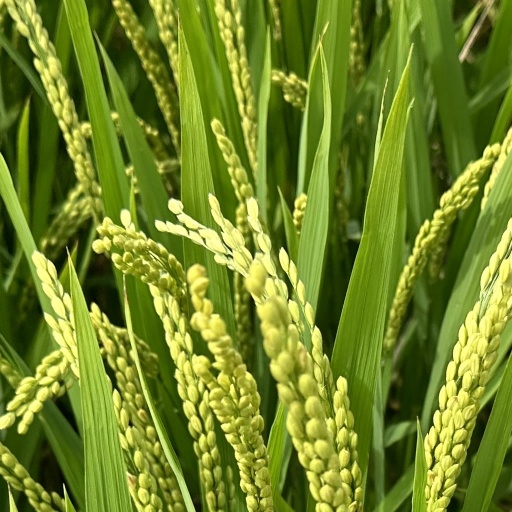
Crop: rice